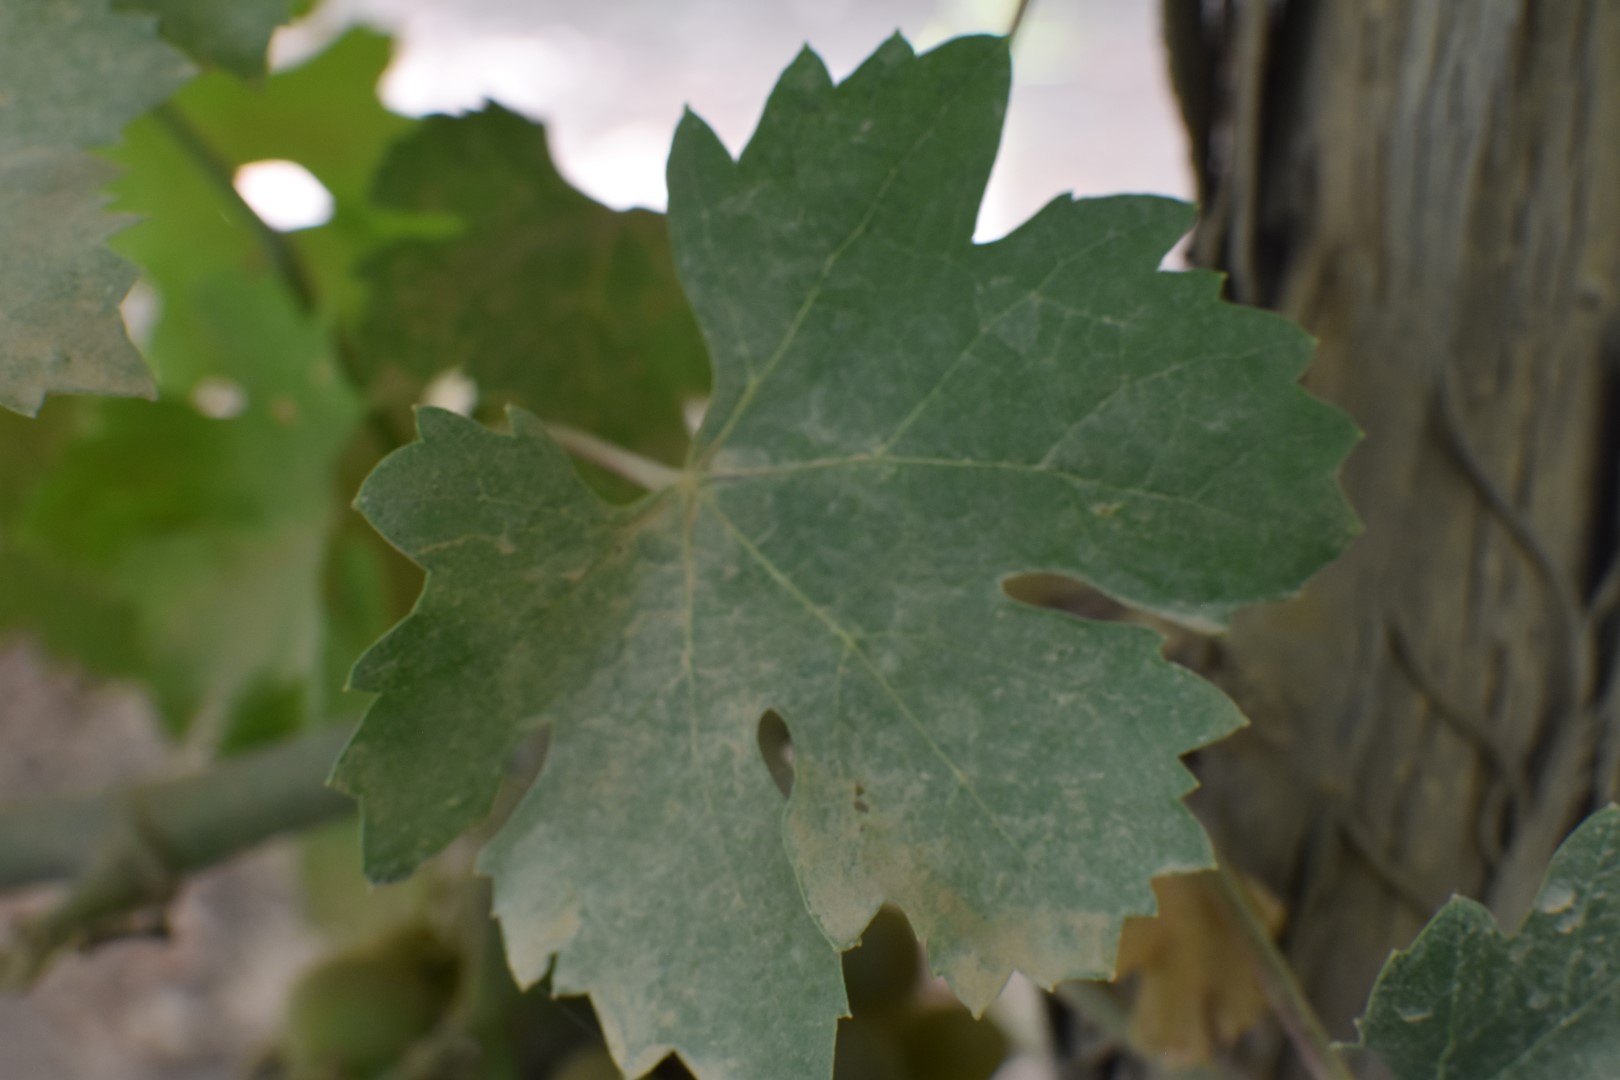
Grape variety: Riasi